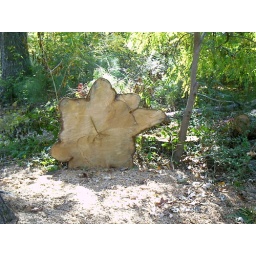
Saw this tree and thought it looked cool. Guess it was only cool in person LOL